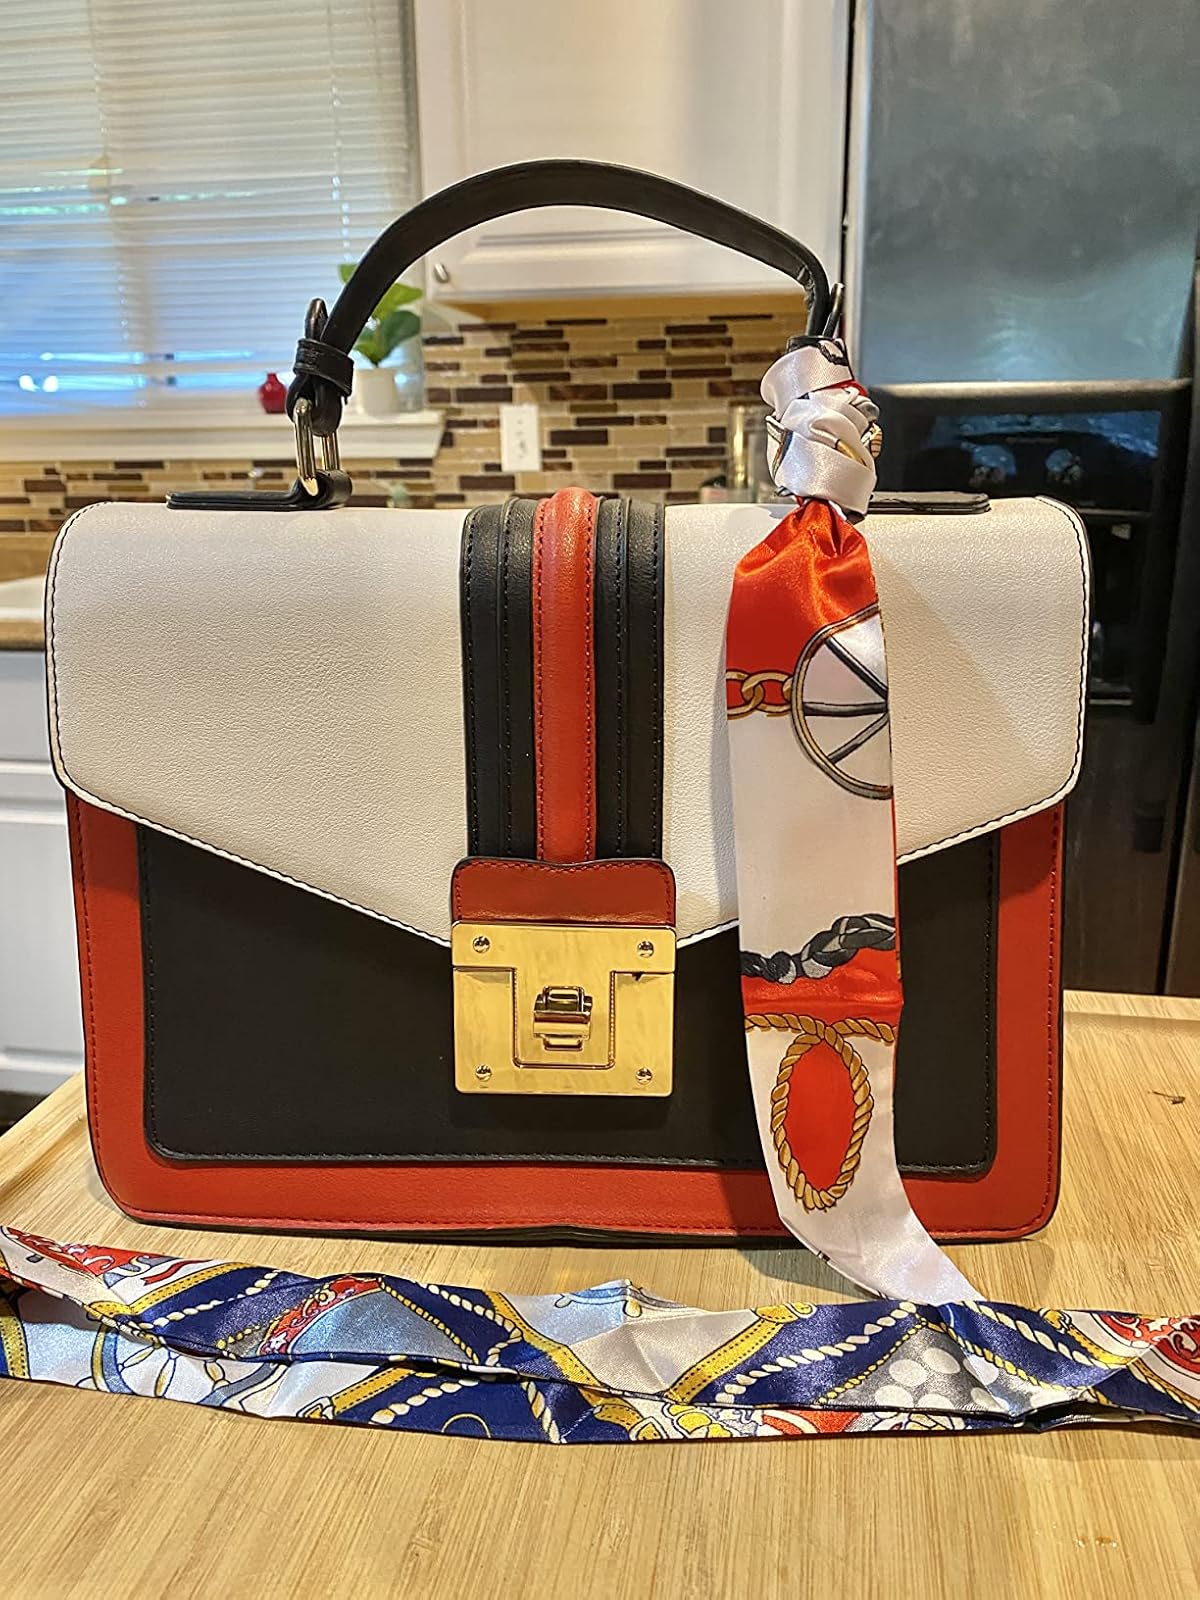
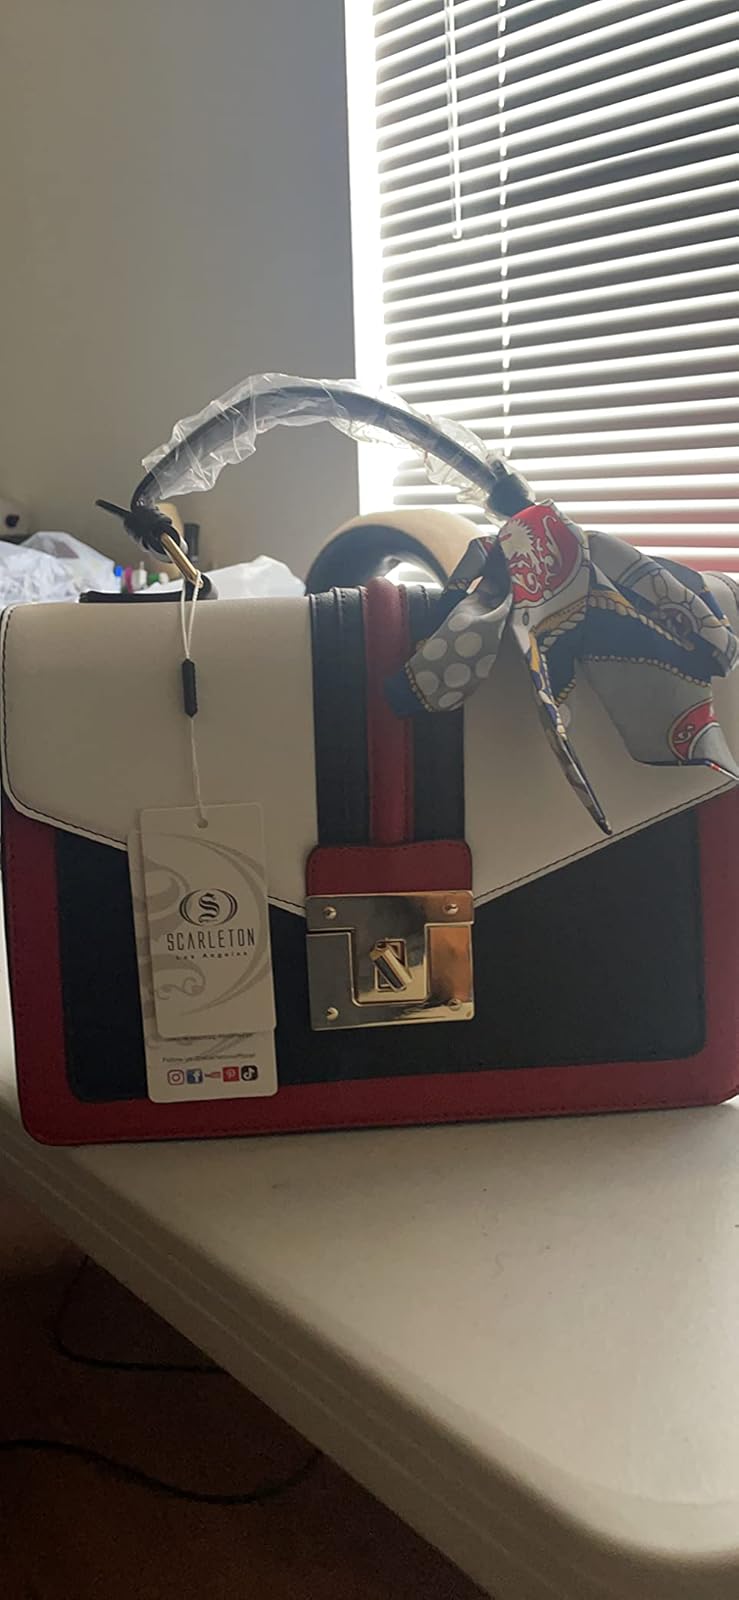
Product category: accessories_handbag
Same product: yes